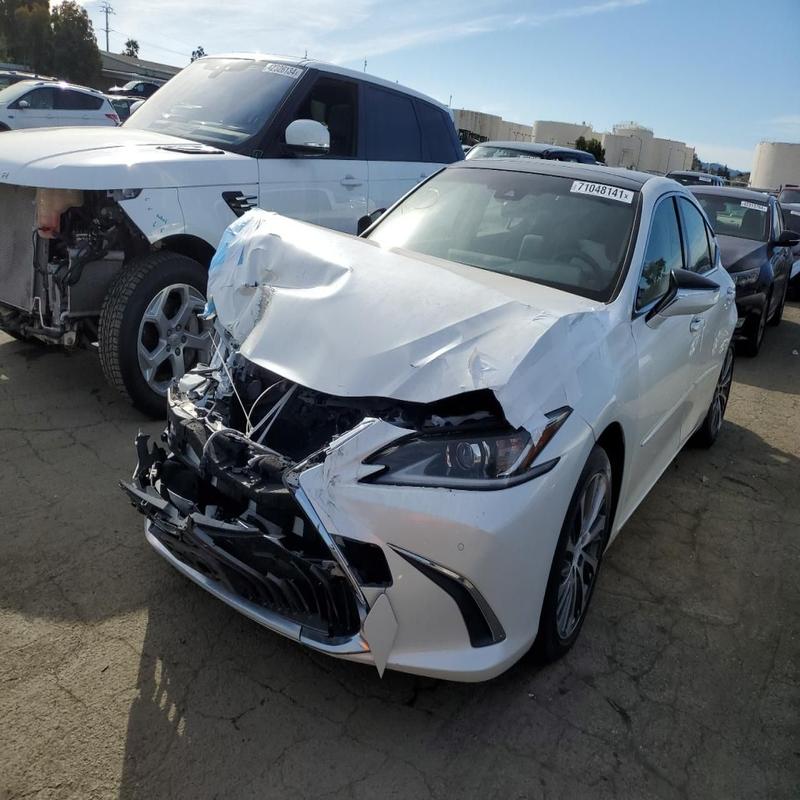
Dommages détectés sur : plaque d'immatriculation avant, pare-choc avant, feu avant droit, capot, aile avant droite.
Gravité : majeur